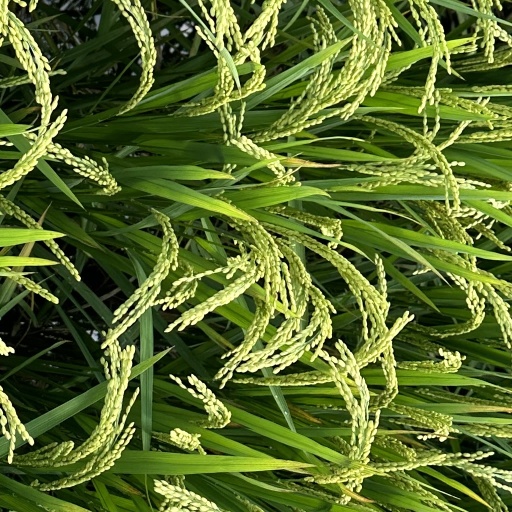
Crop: rice